Frank the Bastard

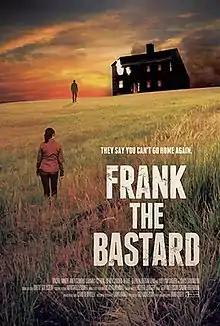
Film poster

Frank the Bastard is a 2013 American thriller film written and directed by Brad Coley and starring Rachel Miner and Andy Comeau.